Rewati Chetri

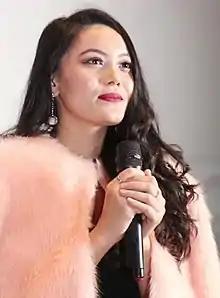

Rewati Chetri (born 4 July 1993) is an Indian actress, model and beauty pageant titleholder. She participated in Femina Miss India 2015 where she was a finalist. She was crowned Miss Asia at the World Miss University 2016 pageant, held in Beijing. In 2016 she participated in the Senorita India pageant, and won the title of Miss International India 2016. She represented India at Miss International 2016 held in Tokyo, Japan.